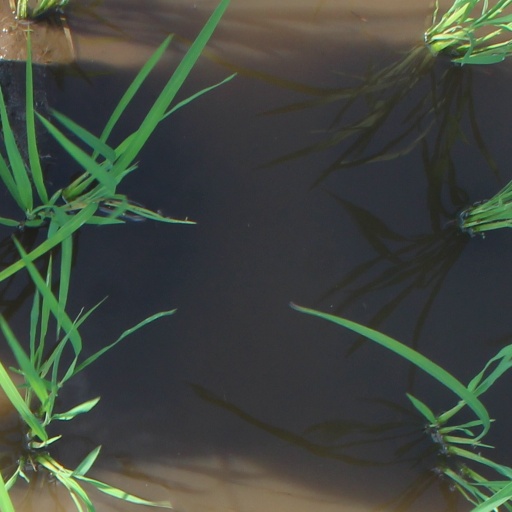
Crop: rice